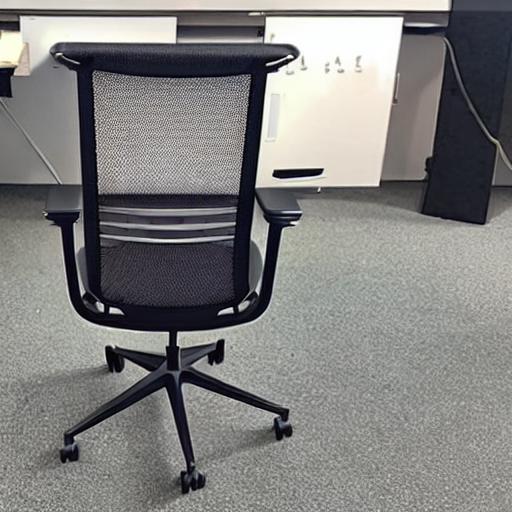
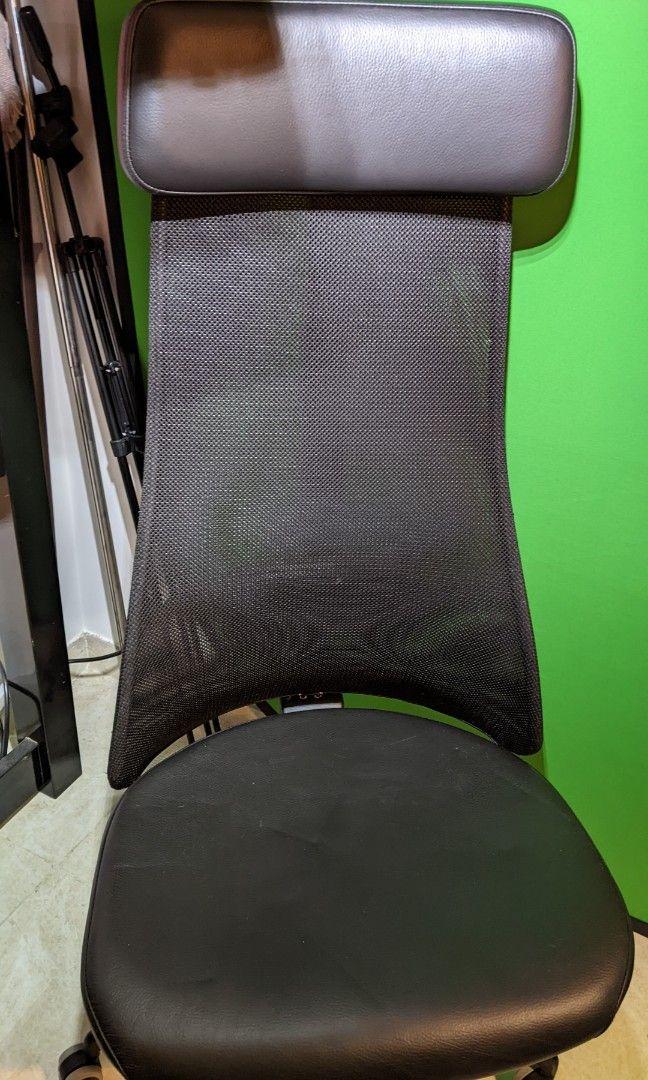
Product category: items_chair
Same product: no